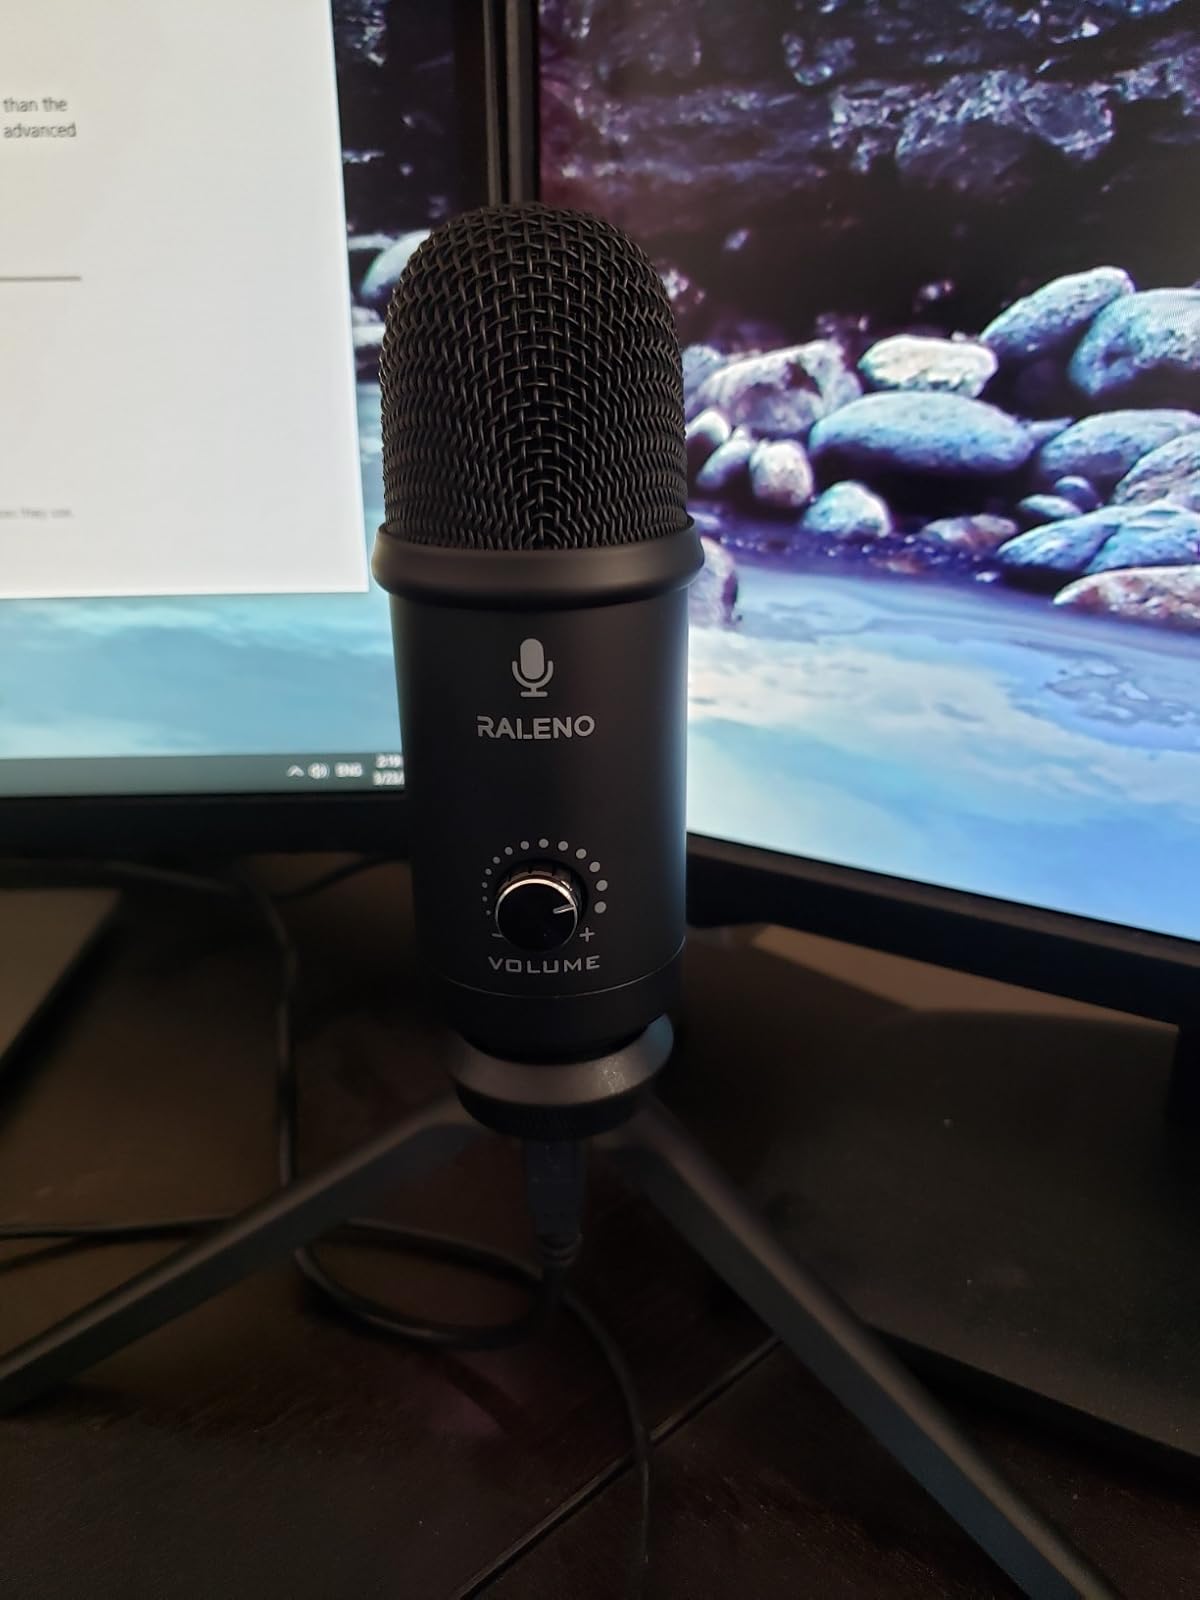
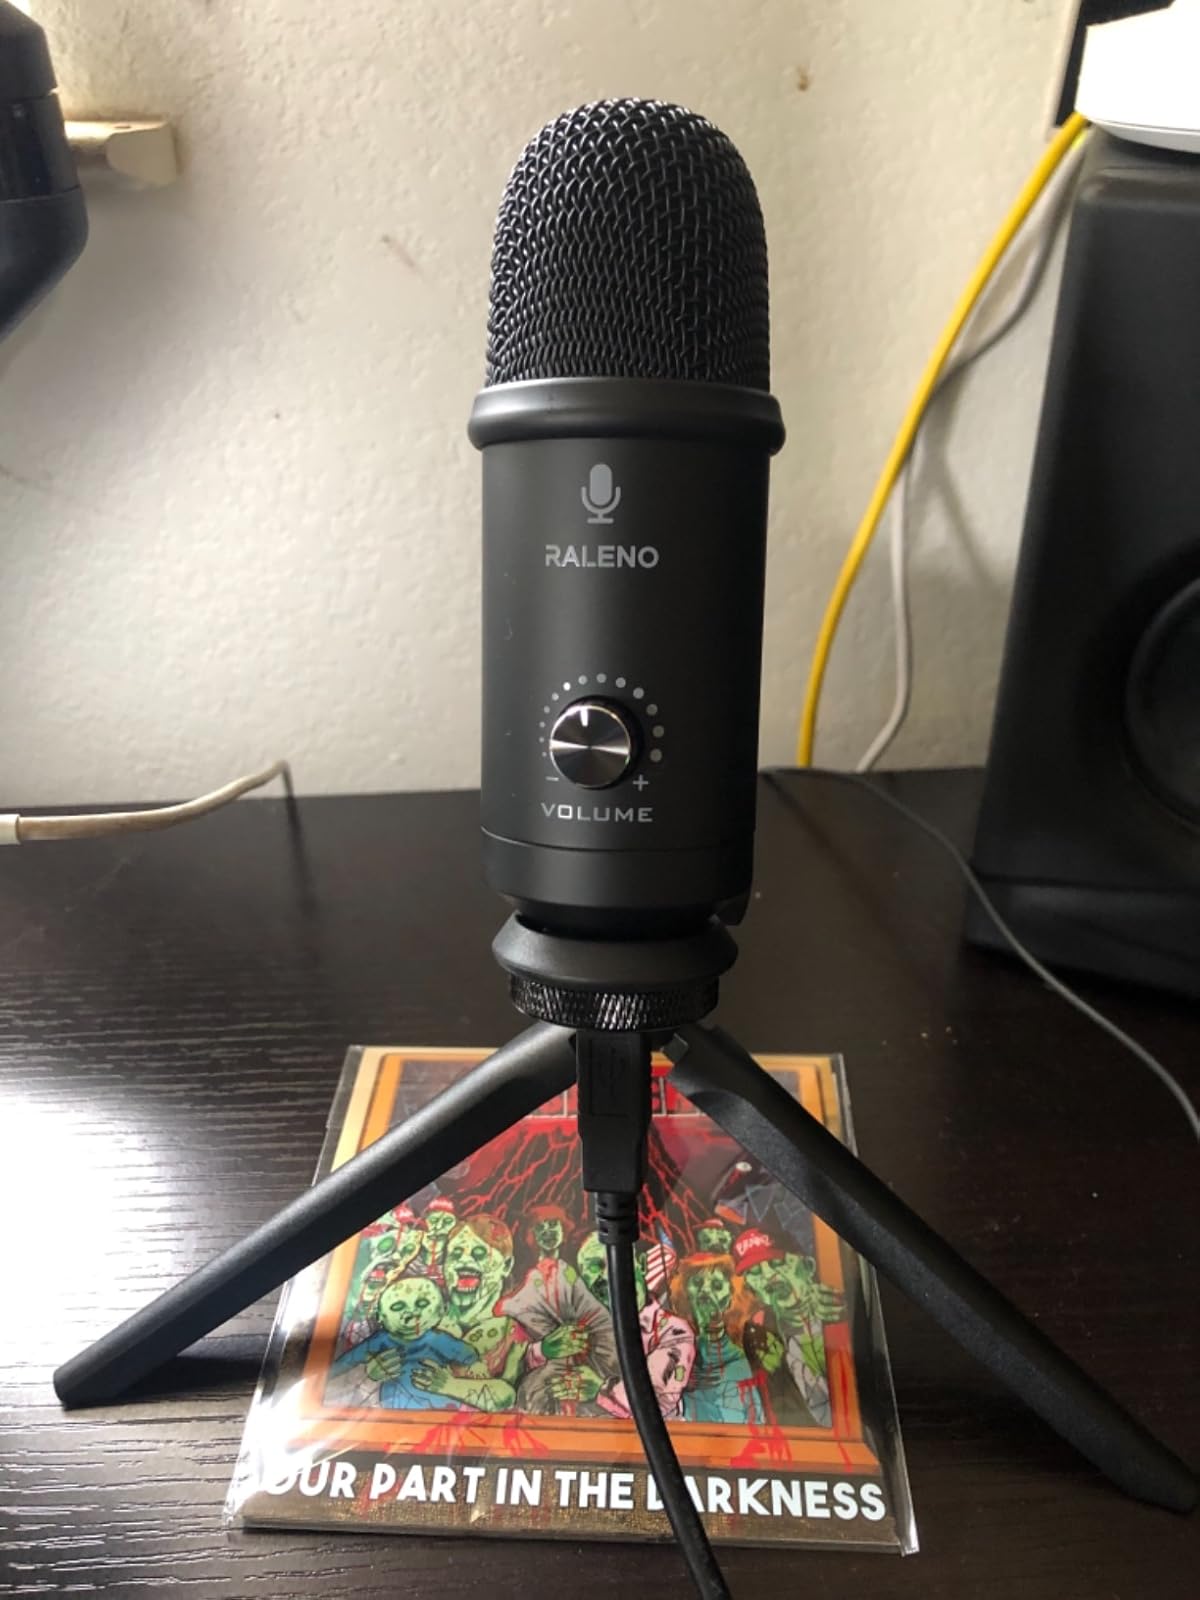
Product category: microphone
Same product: yes